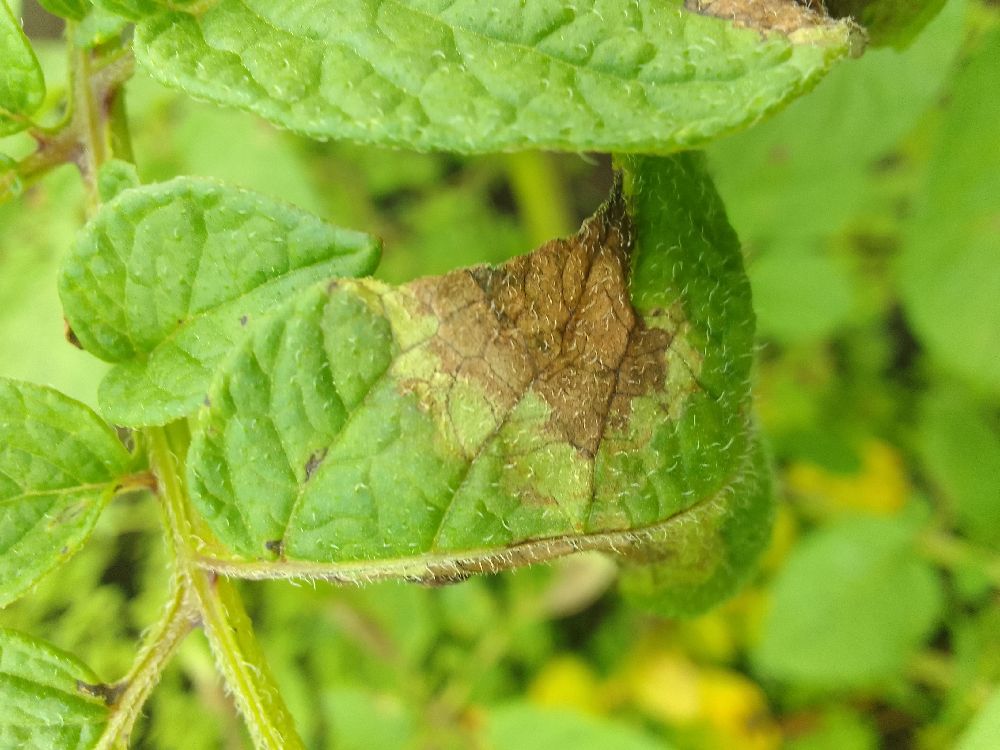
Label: Late blight